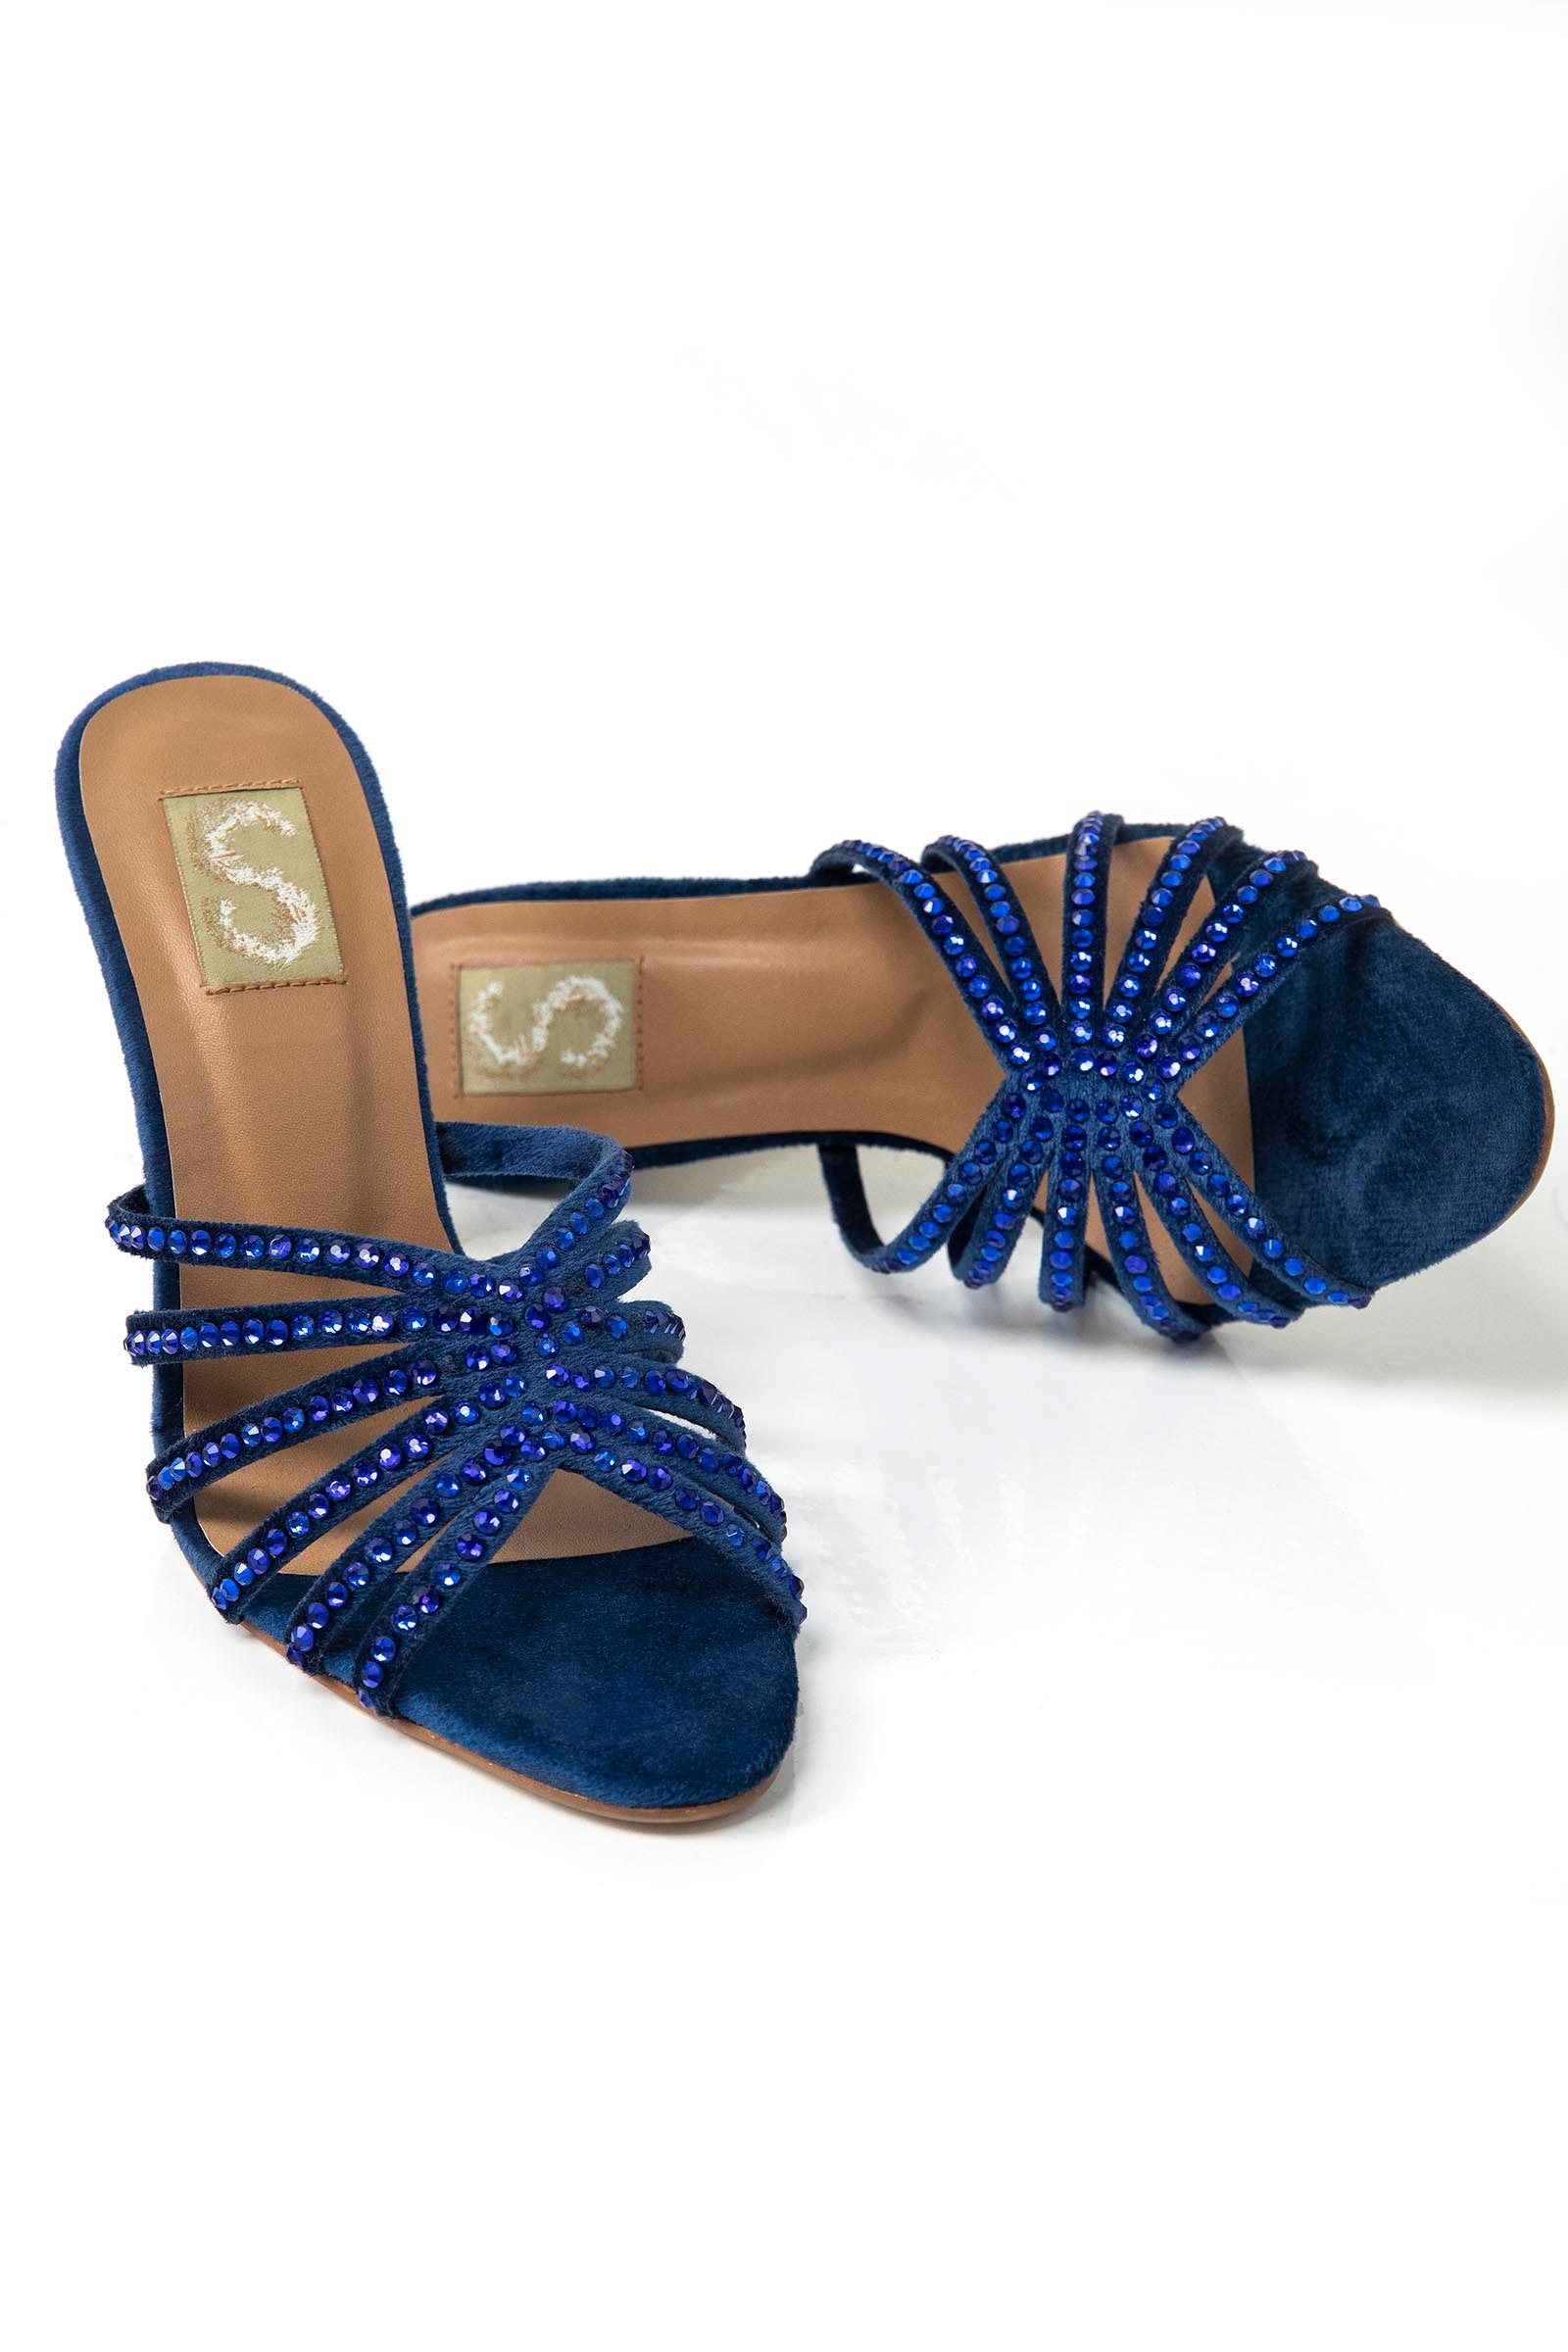
navy suede lana crystal embellished